Lingua (sculpture)

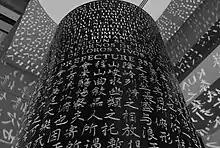
Lingua in Washington DC.

The Lingua is a sculpture by American artist Jim Sanborn located at the Walter E. Washington Convention Center.